Sensation in Savoy

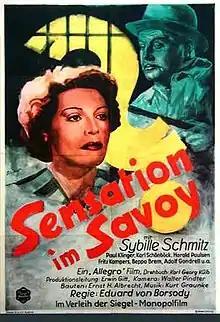

Sensation in Savoy is a 1950 West German comedy crime film directed by Eduard von Borsody and starring Sybille Schmitz, Paul Klinger, and Karl Schönböck.